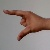
The image shows a hand gesture representing the letter 'Z' in Indian Sign Language.